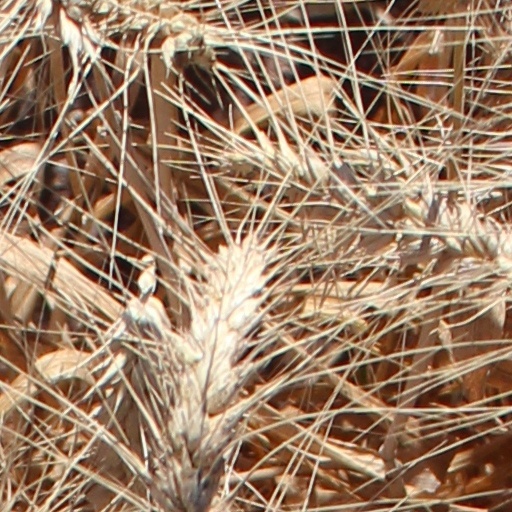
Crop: wheat